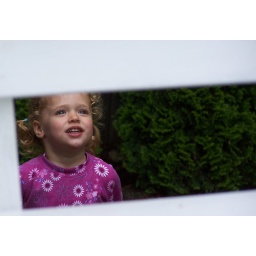
Indigo, age 27 months, at the beach house in Wells